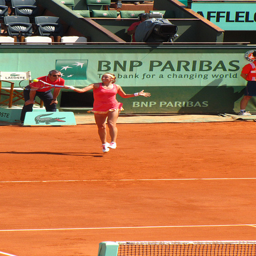
a woman standing on a tennis court holding a tennis racquet
A woman hitting a tennis ball with a racket while a man watches behind her.
A woman jumping up and swinging a tennis racket.
A woman leaps to hit a tennis ball back across the net.
A woman holding a tennis racquet on top of a tennis court.